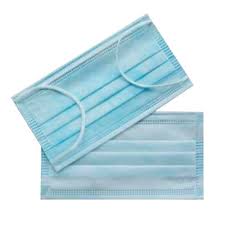
Waste category: trash